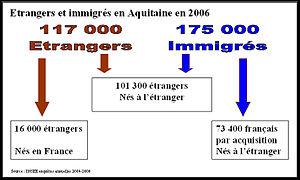
Étrangers et immigrés en Aquitaine en 2006
L'Aquitaine est une ancienne région administrative du Sud-Ouest de la France. Elle comprenait cinq départements : la Dordogne, la Gironde, les Landes, le Lot-et-Garonne et les Pyrénées-Atlantiques. Son chef-lieu, Bordeaux, en était aussi la plus grande ville. Cette région administrative tirait son nom d'une partie de la Gaule, dont les contours ont évolué depuis l'Antiquité pour se fixer au XIIᵉ siècle à l'ensemble du Poitou, du Limousin, de l'Angoumois, de la Saintonge, du Périgord et de la Gascogne regroupés autour de Bordeaux dans le Duché d'Aquitaine. Ses habitants étaient appelés les Aquitains.